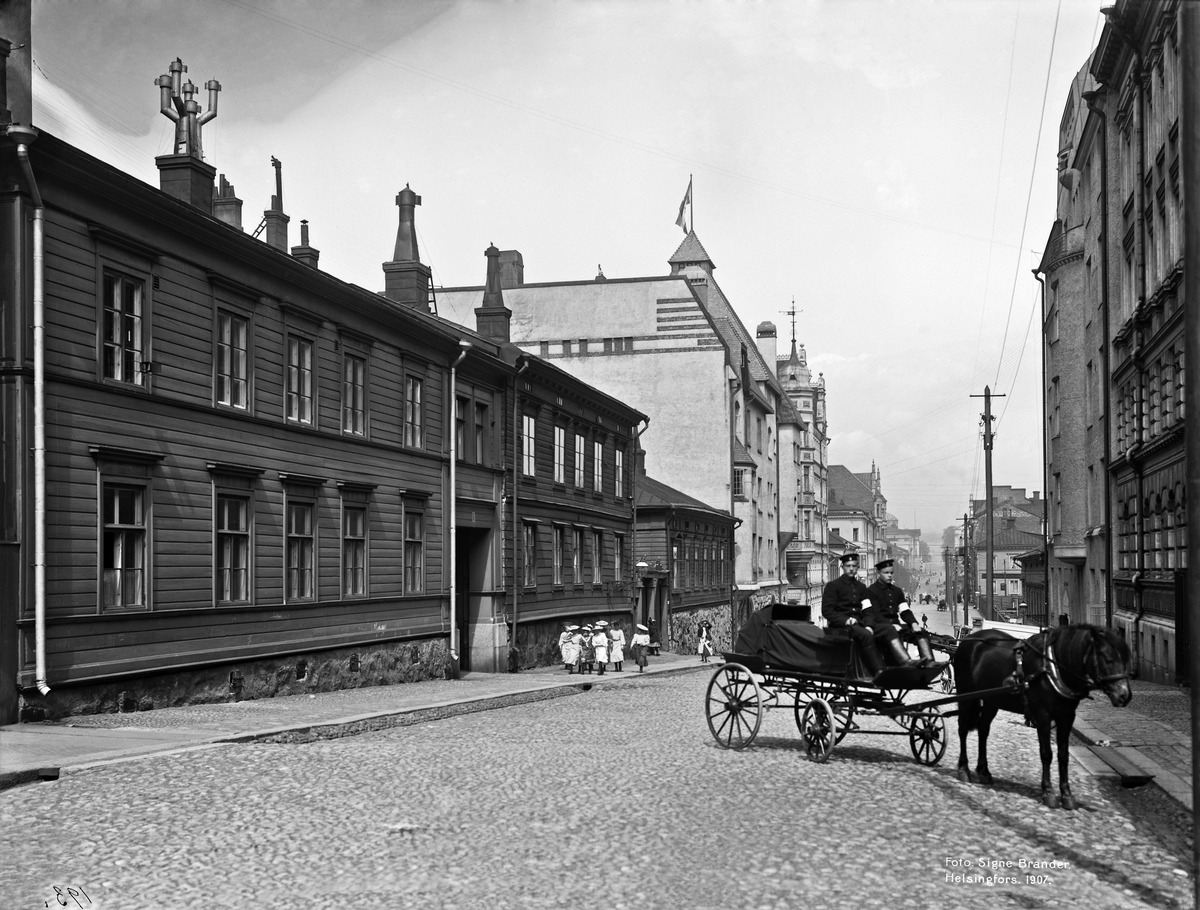
Unioninkatu 6, 8, 10
sisällön kuvaus: Unioninkatu 6, 8, 10.  Palolaitoksen hevosambulanssi Unioninkatu 5 :n edessä. mustavalkoinen
Kuvaaja: Brander, Signe, valokuvaaja
Ajankohta: kuvausaika 1907
Paikka: Suomi, Uusimaa, Helsinki, Kaartinkaupunki Helsinki, Unioninkatu 6, 8, 10
Aiheet: Helsingin kaupunki. Pelastuslaitos, puurakennukset, jalankulkijat, lapset, tytöt, hevosajoneuvot, hevoset, ambulanssit, palolaitos, palomiehet, virkapuvut